Azerbaijan Carpet Museum

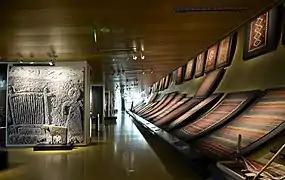
Items in the collection

The collection of the museum includes over 10,000 items of ceramics, metal works of the 14th century, jewellery from the Bronze Age, carpets and carpet items from the 17th-20th centuries, national garments and embroidery, and applied art works of the Modern Age. The museum organizes public lectures and study courses on carpets and applied arts. It has a book store selling books on Azerbaijani crafts and carpet art. The museum also holds a permanent collection from the Shusha Museum of History, from the city of Shusha. Some of the exhibited items from the Shusha museum were part of 600 carpets moved out of the museum before Shusha was captured by Armenian troops in 1992. They are now displayed at the museum in an exhibition titled "Burned Culture". In 2020, the Garagoyunlu carpet was included in the collection. In July 2022, the museum presented its newest exhibit, the Lampa carpet, originally woven in Shusha during the 1930s.